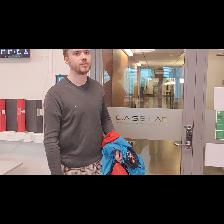
Label: Human